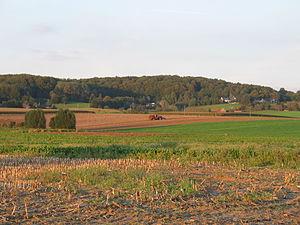
Amougies (Belgique), Le Mont de l'Enclus.